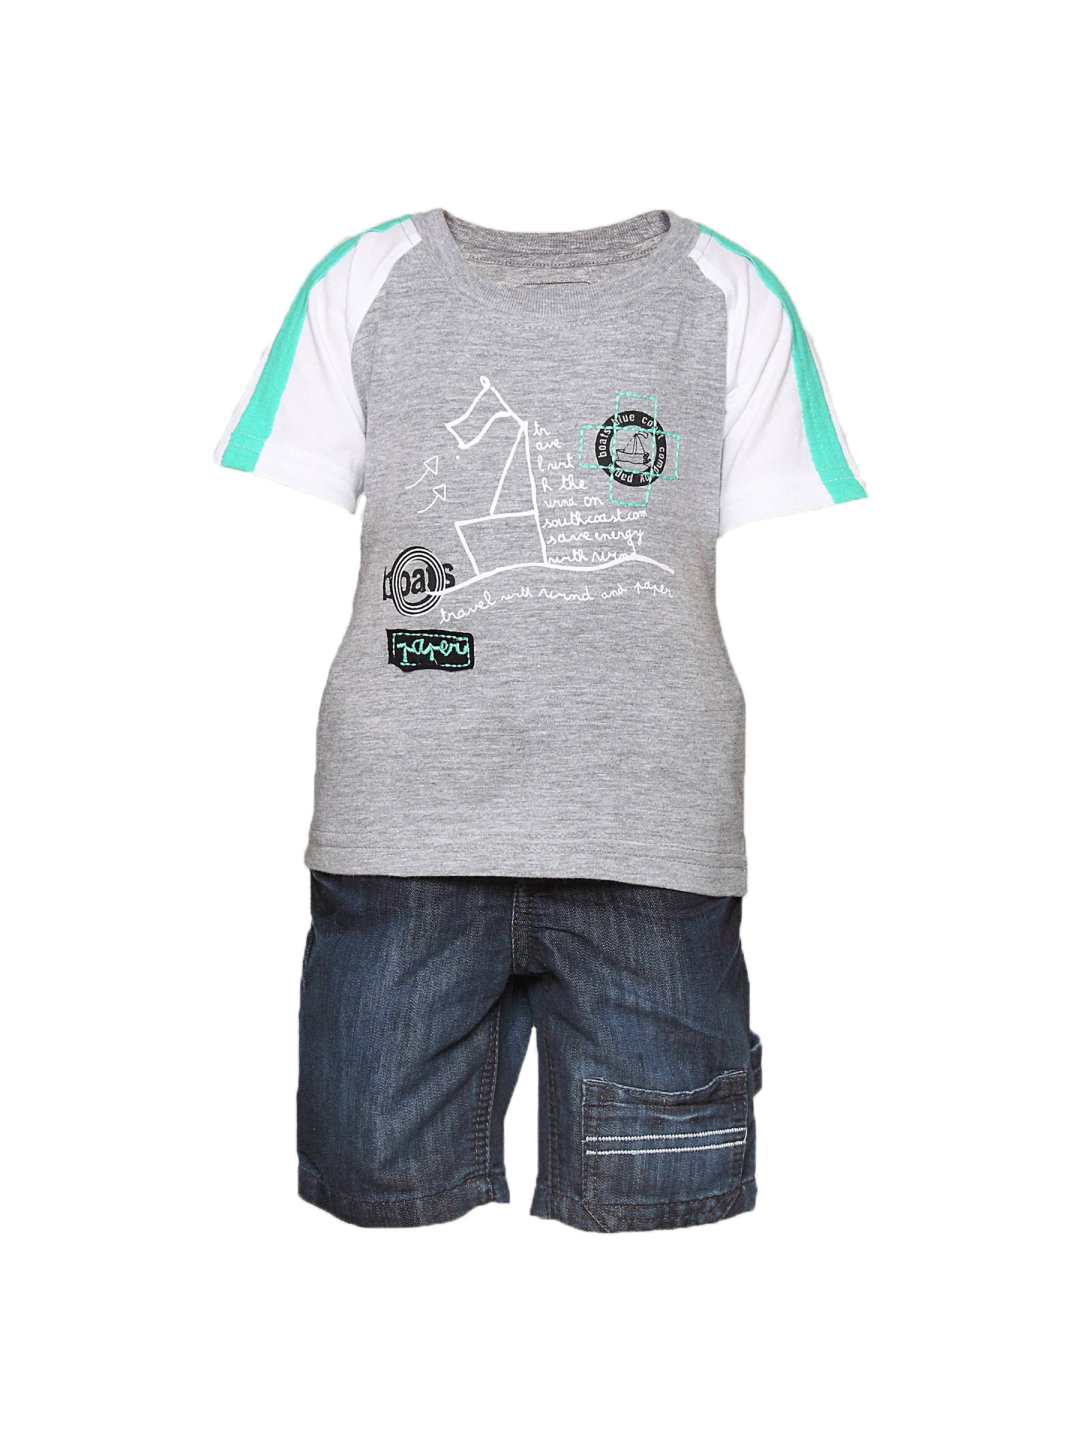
Gini and Jony Boy's Kaden Grey Blue Kidswear
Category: Apparel / Topwear / Tshirts
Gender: Men
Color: Grey
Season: Summer 2011
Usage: Casual